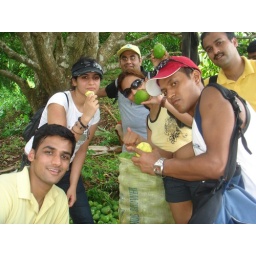
Eating the green mangoes right under the tree